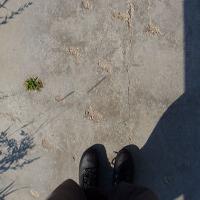
Weather: sun or clear